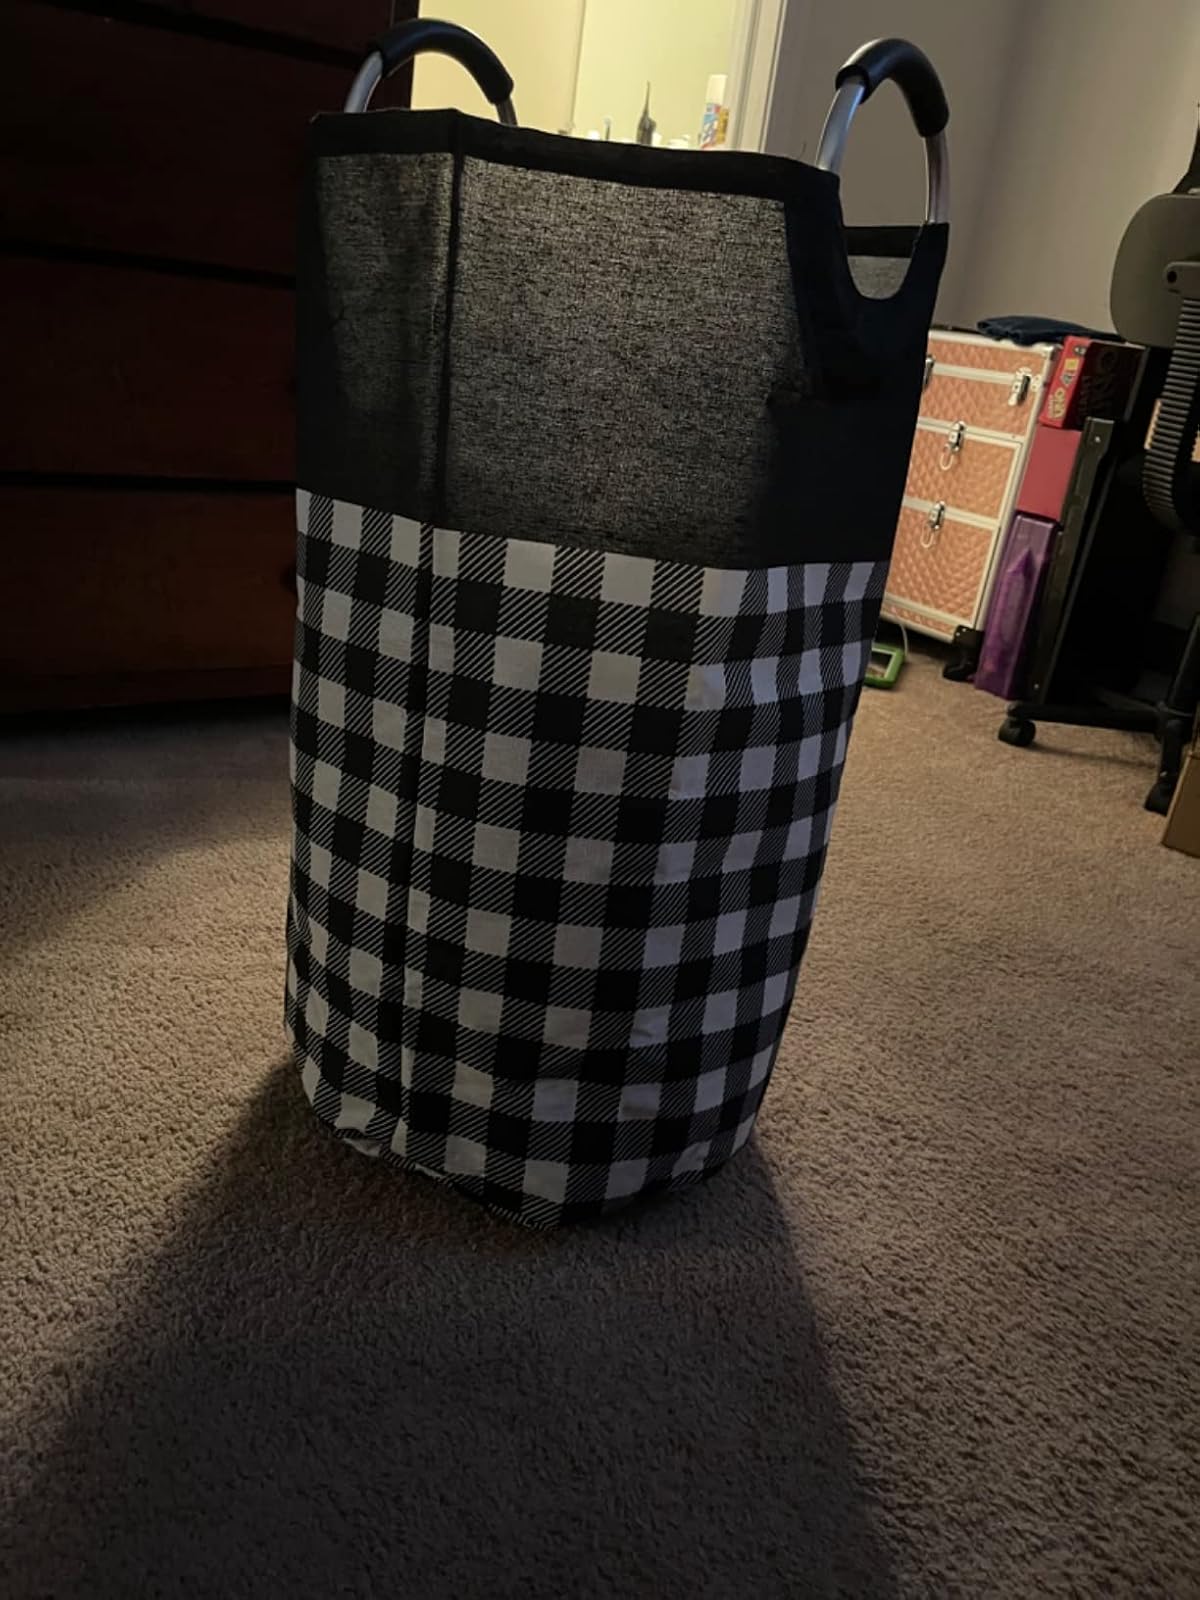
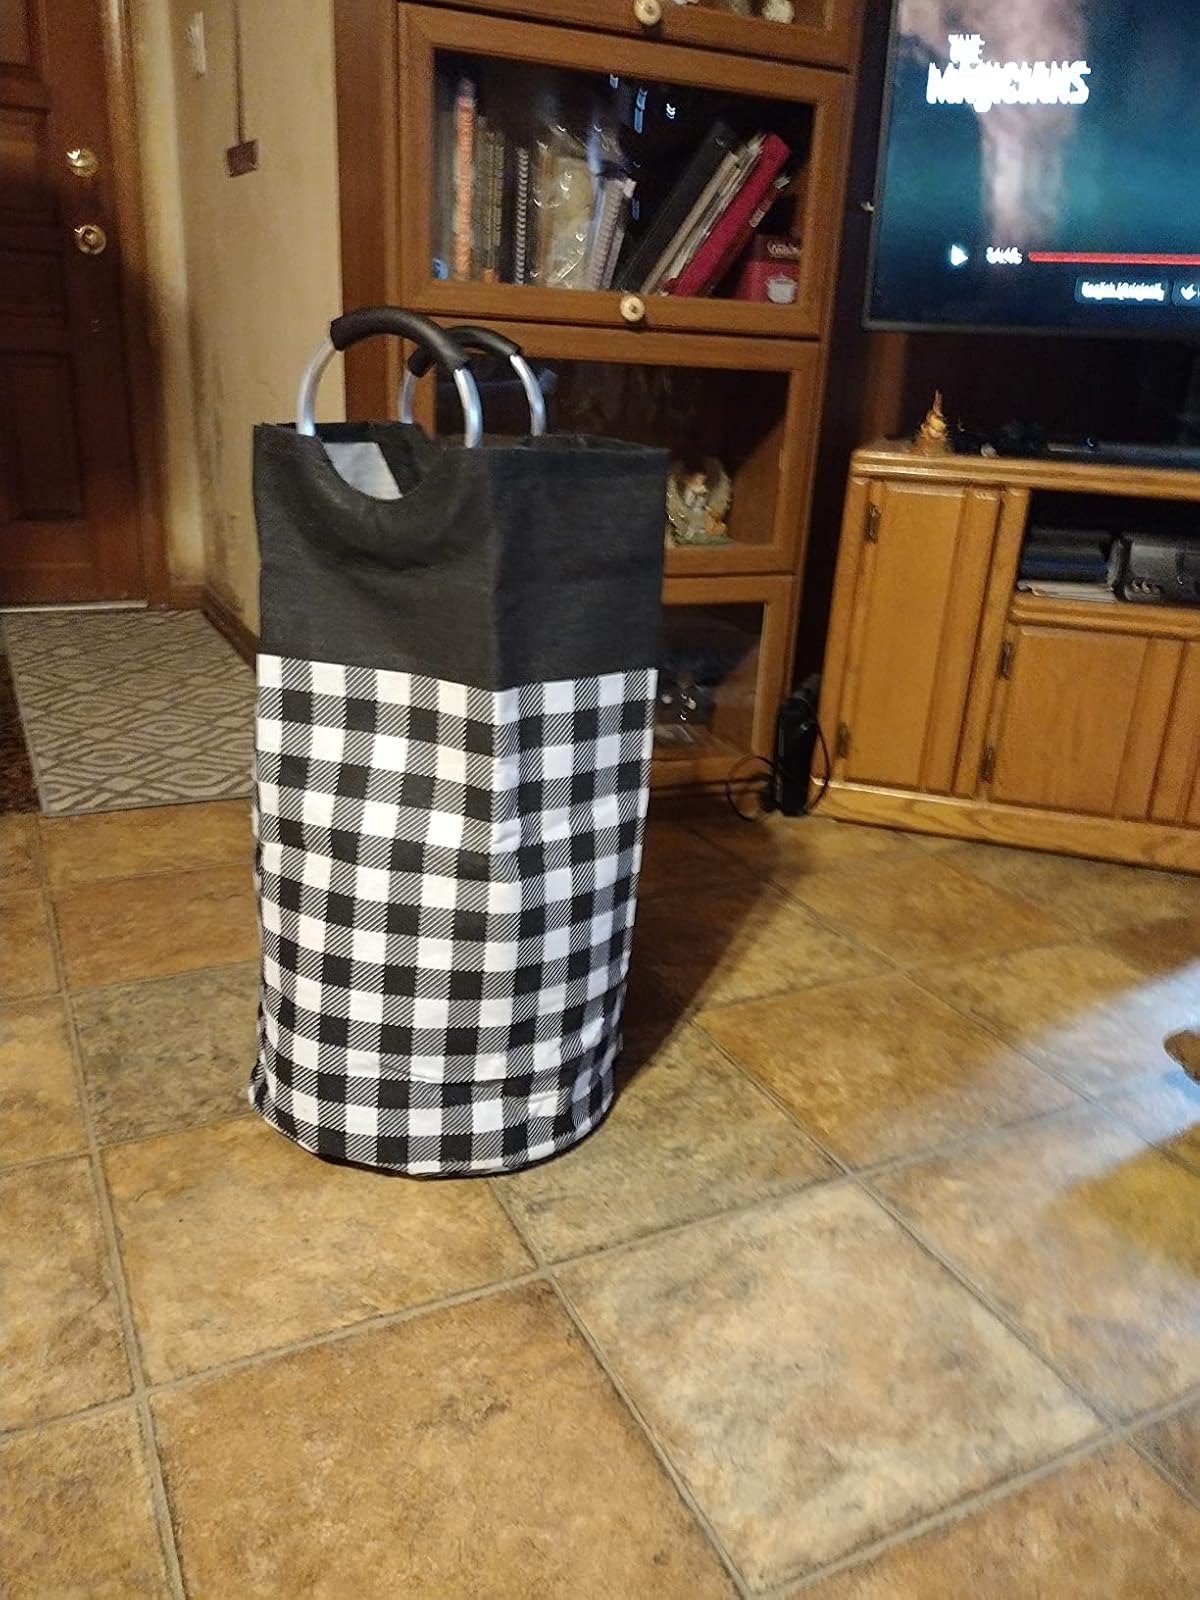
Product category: items_hamper
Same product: yes